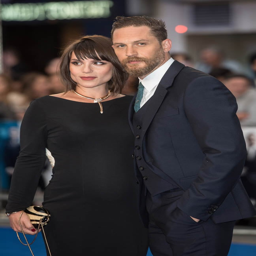
actor at the premiere of thriller film with actor and film character